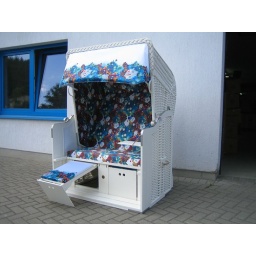
Sandra, 2008 design student from Lucerne university, was inspired by flowery meadows for her beach chair print